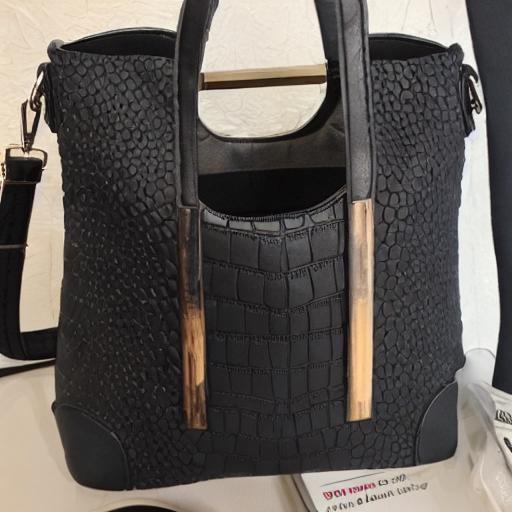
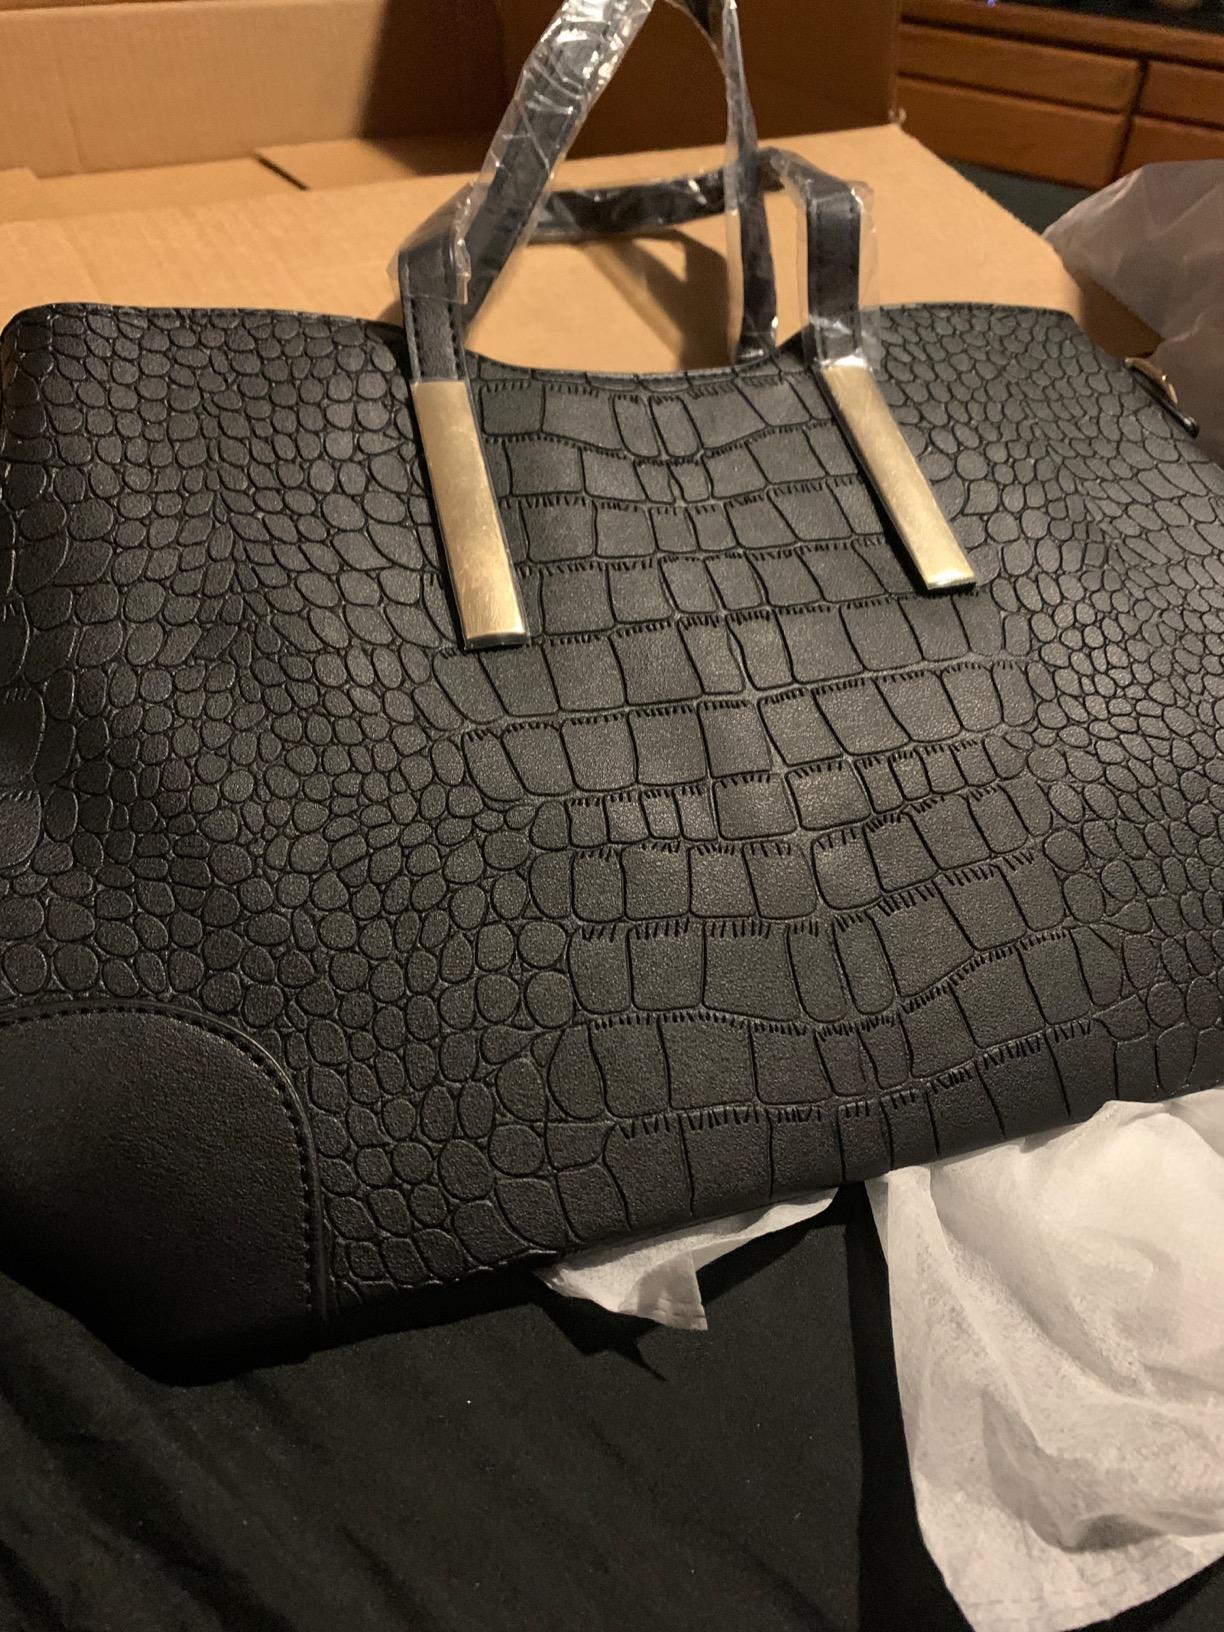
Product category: accessories_handbag
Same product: no